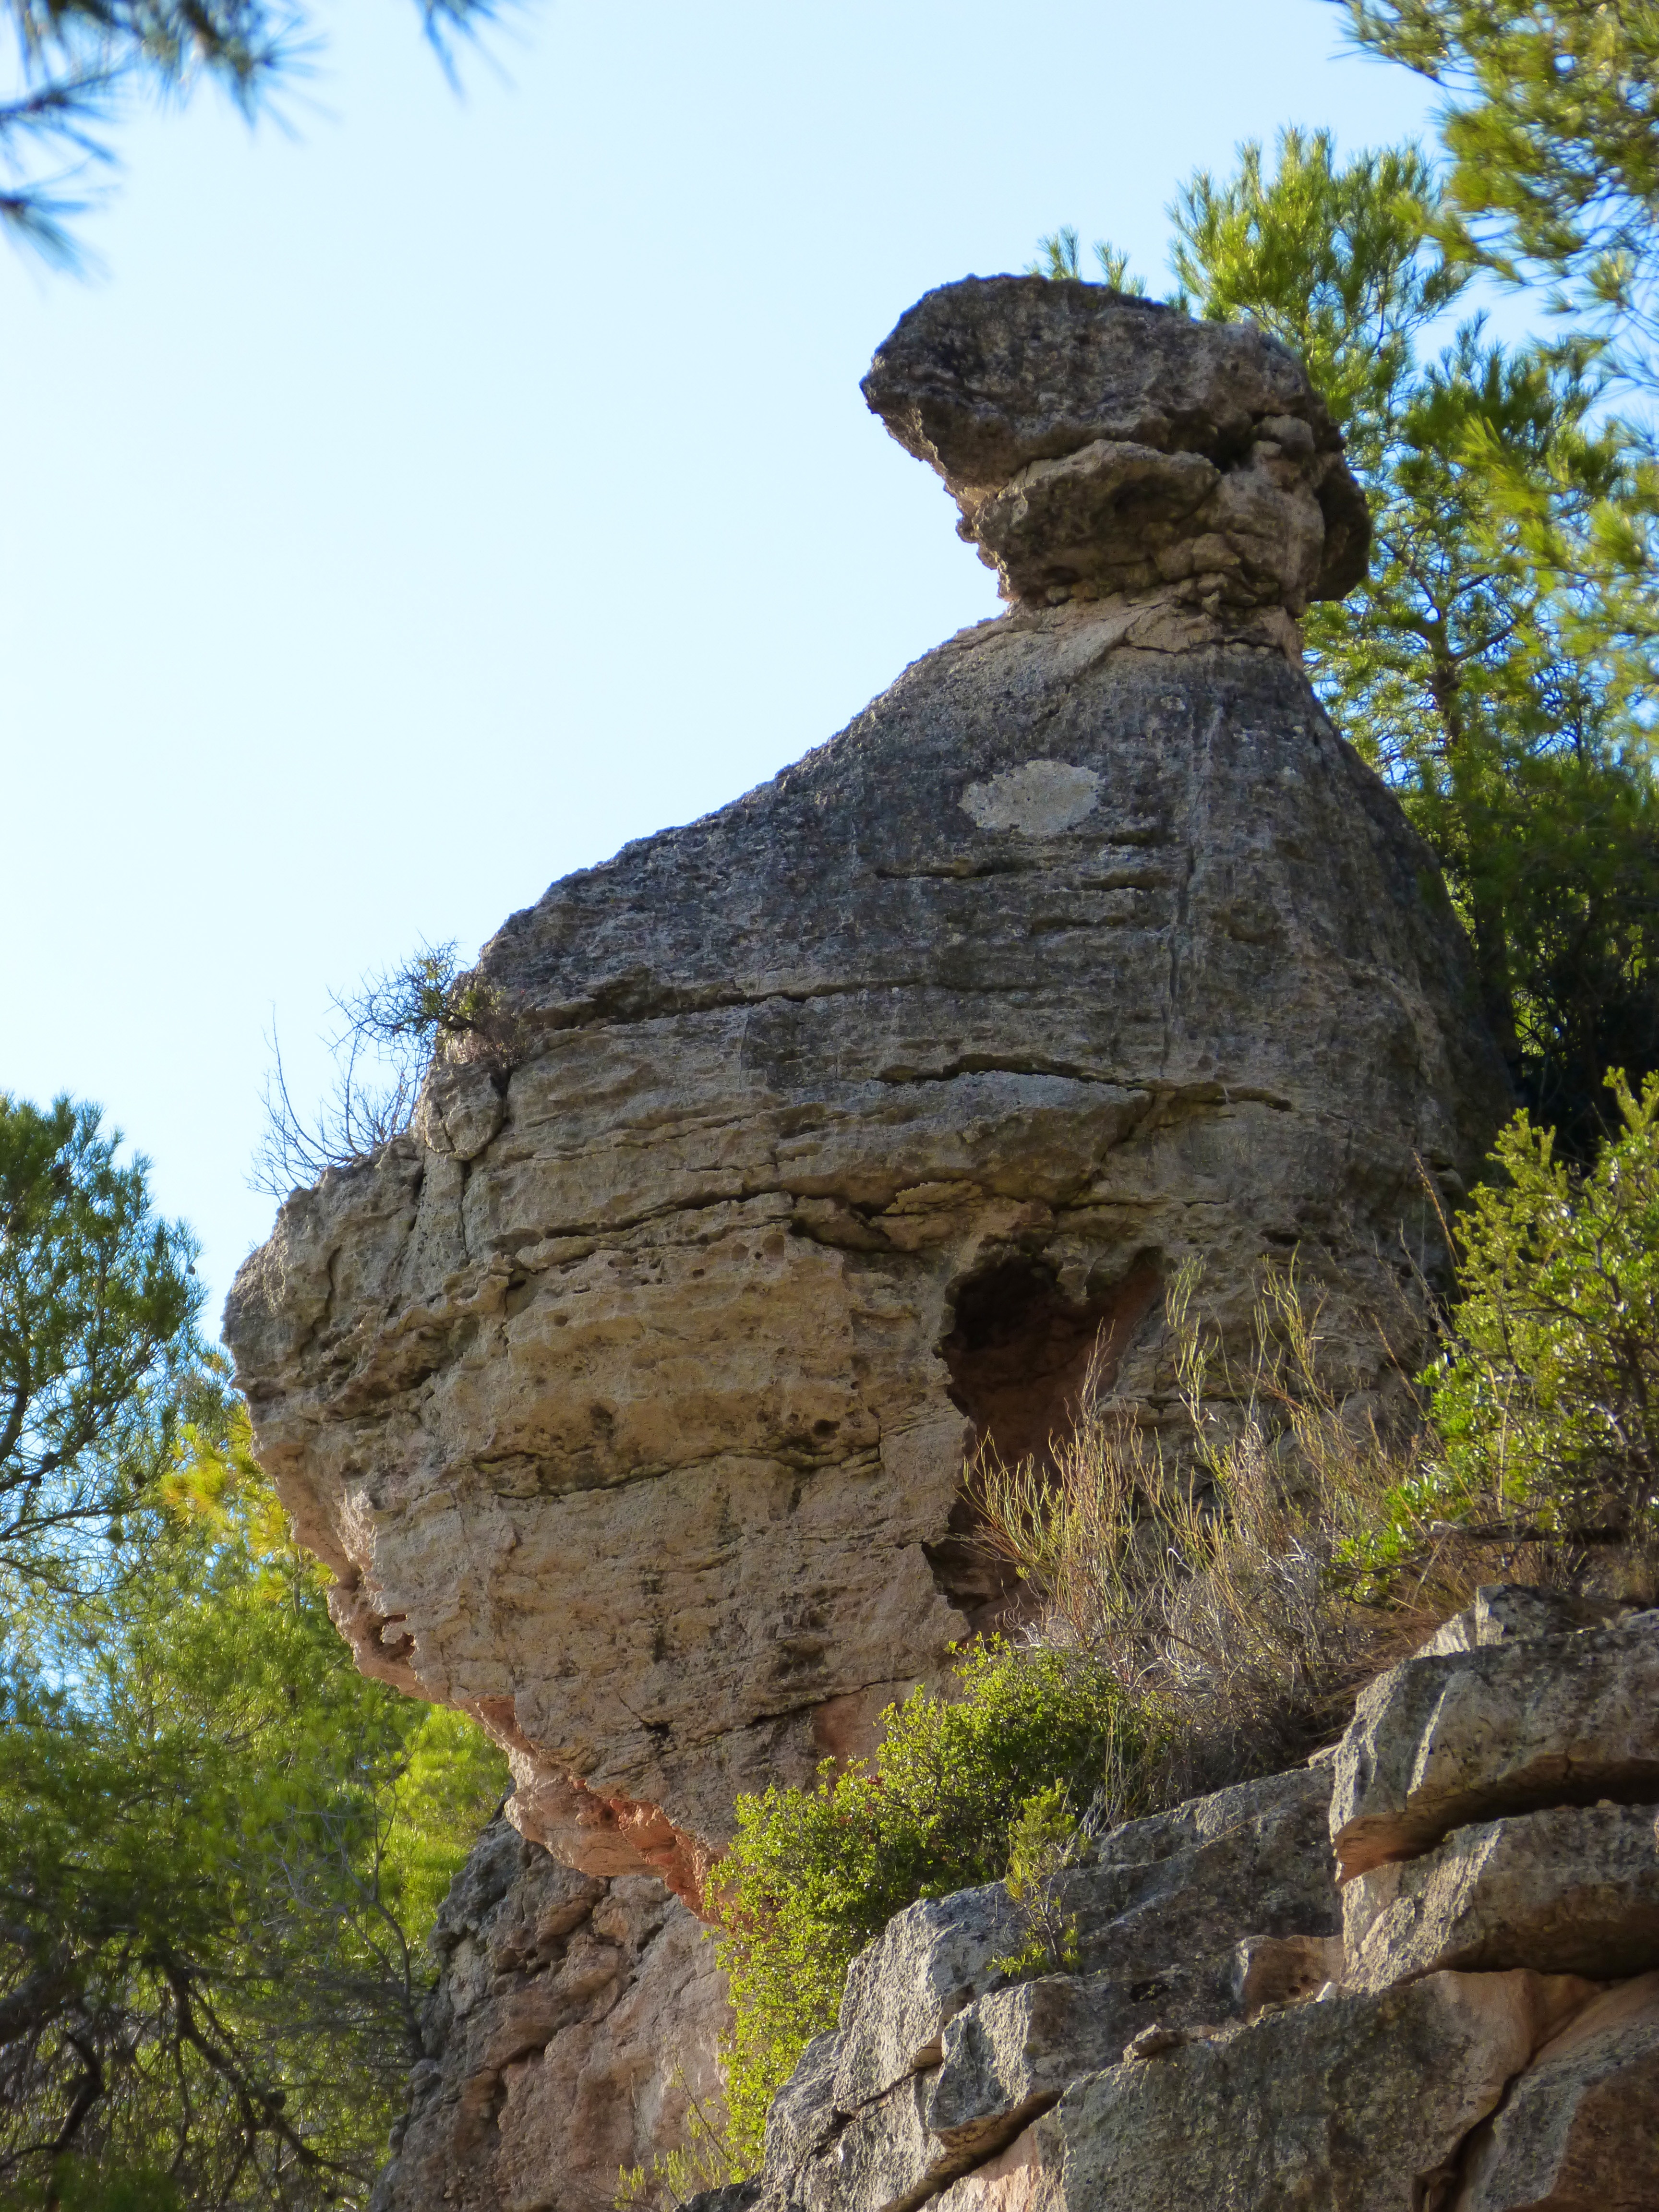
tree, rock, mountain, formation, cliff, arch, terrain, material, erosion, geology, ruins, form, pena, ancient history